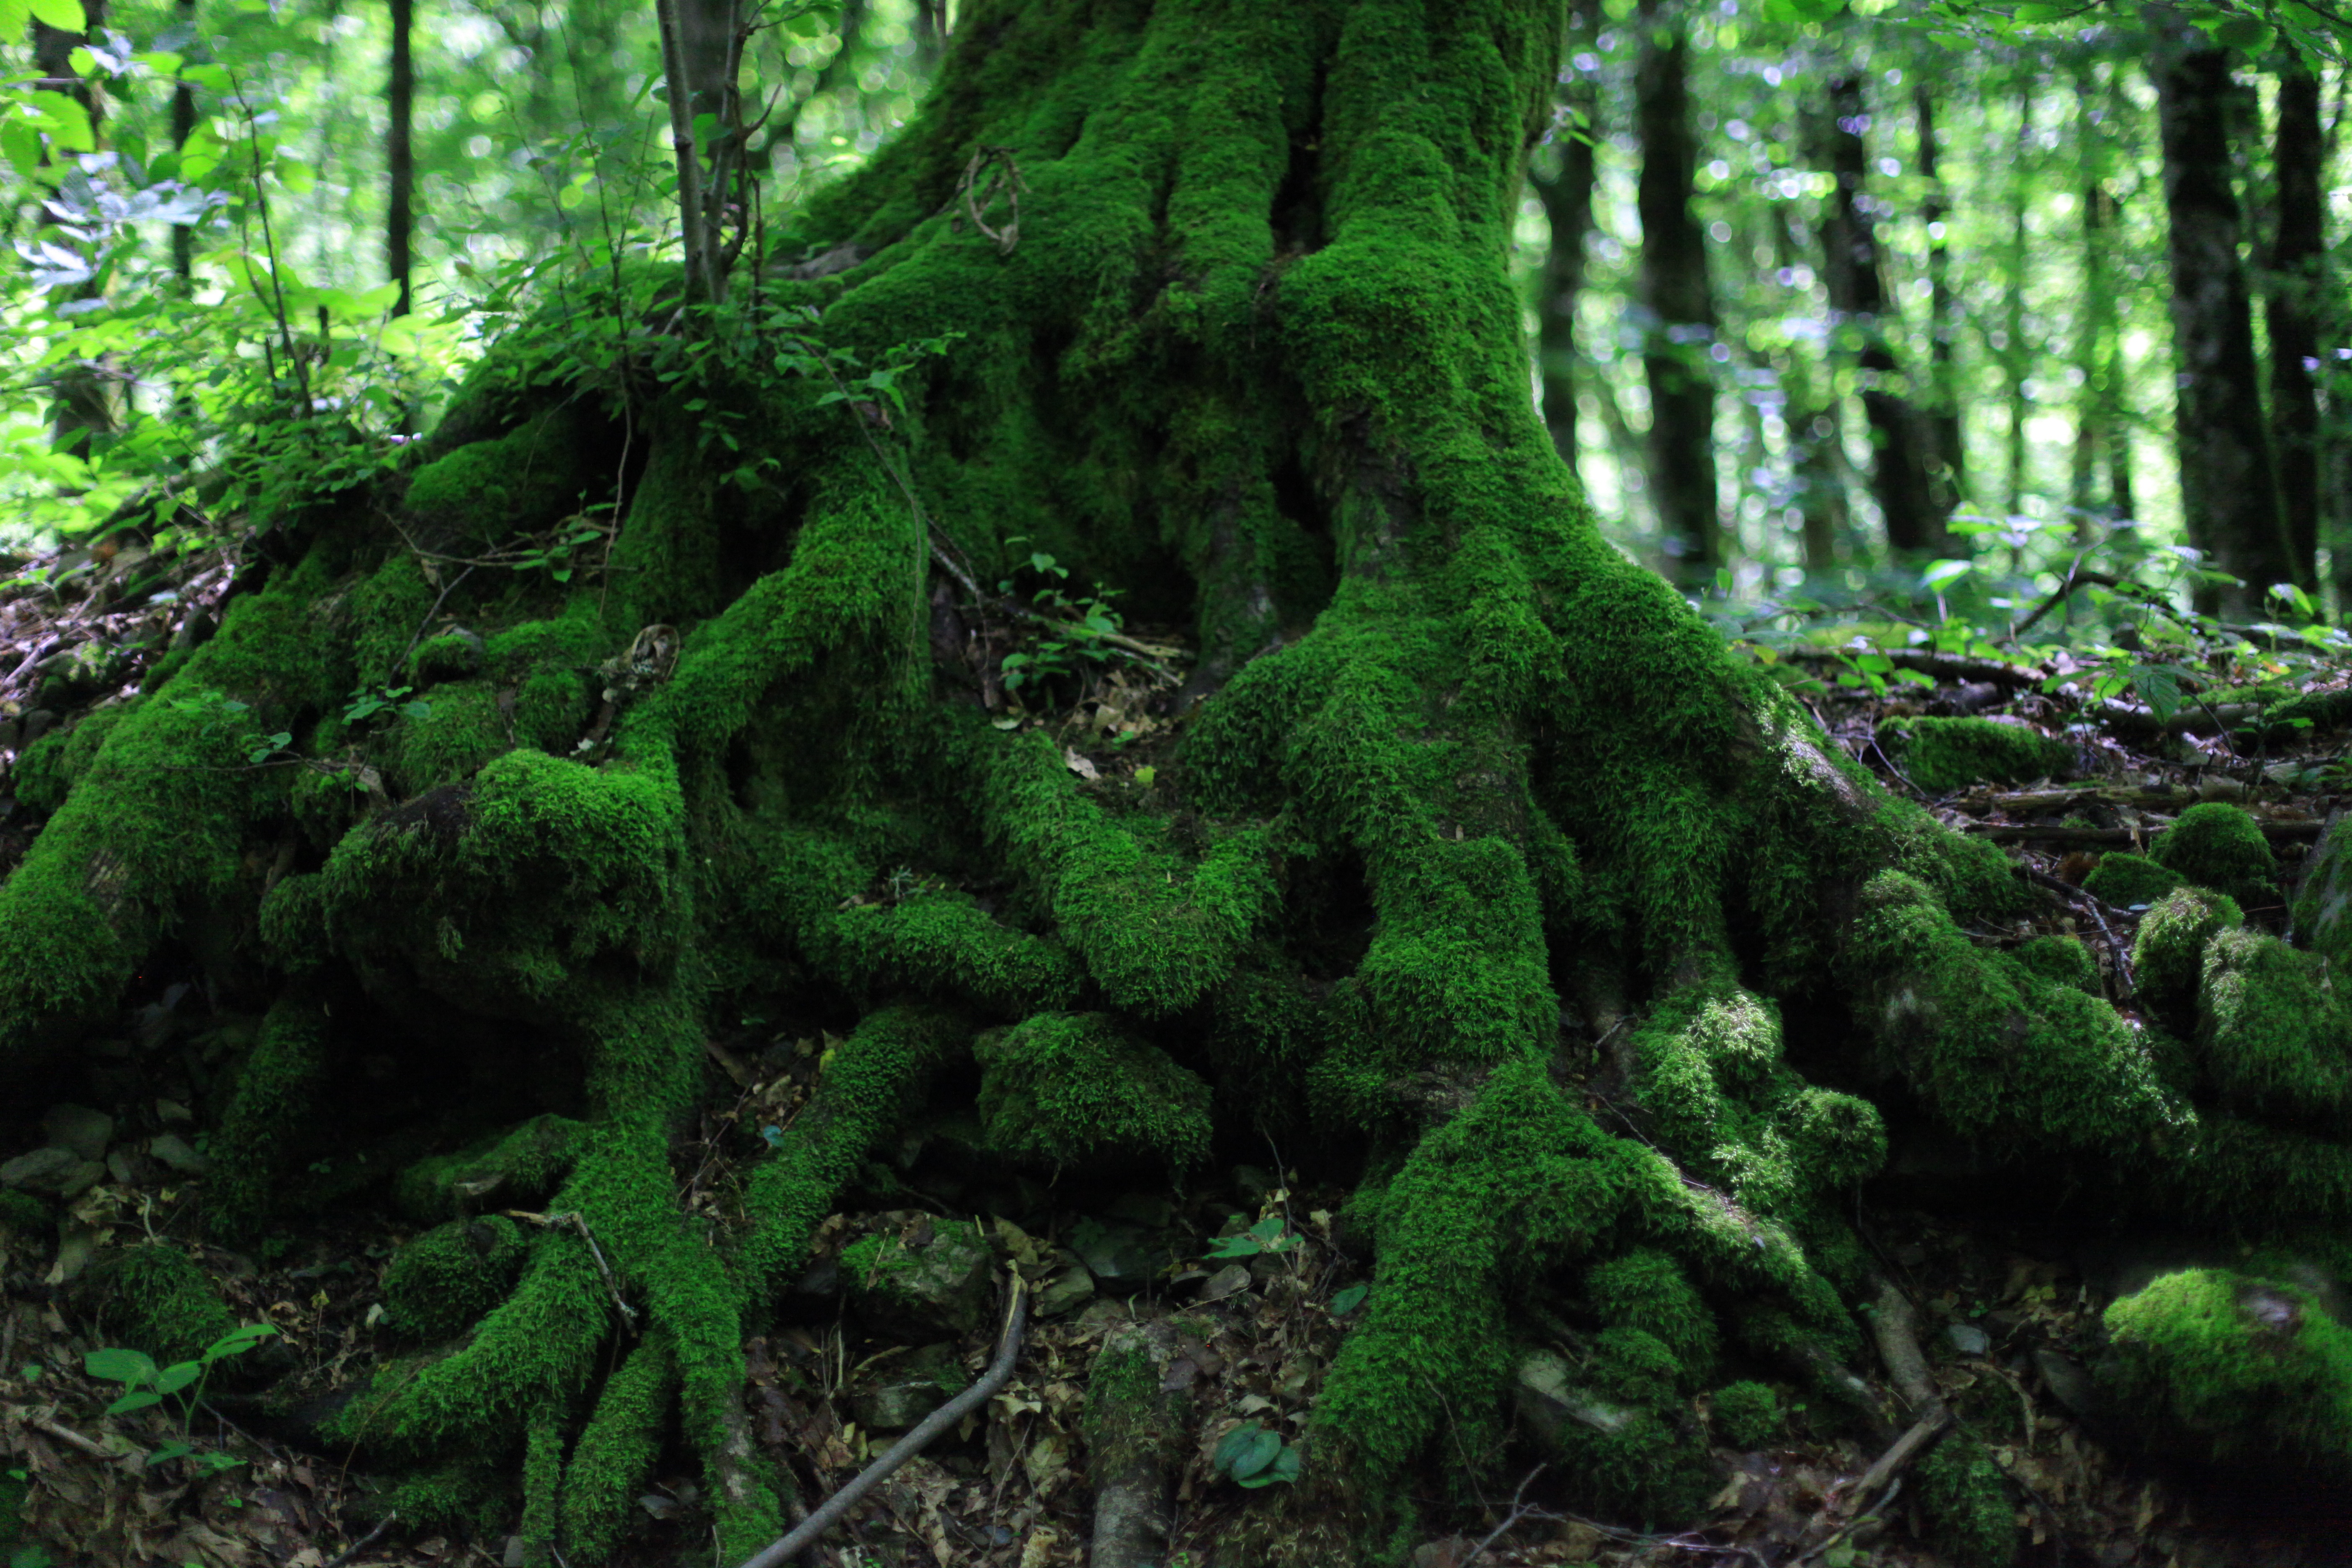
tree, forest, branch, plant, trunk, moss, green, jungle, botany, fir, spruce, vegetation, rainforest, deciduous, woodland, habitat, ecosystem, biome, old growth forest, natural environment, woody plant, temperate broadleaf and mixed forest, temperate coniferous forest, land plant, non vascular land plant